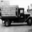
Label: truck